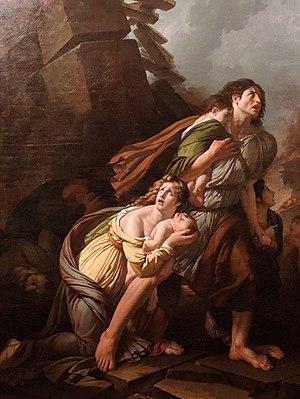
Le Tremblement de terre monumental, 1792-1799 Huile sur toile, 261 x 195 cm Genève, Musées d’art et d’histoire, Inv. 1825-1 Acquis à l’artiste par souscription en 1801 pour le futur musée photo